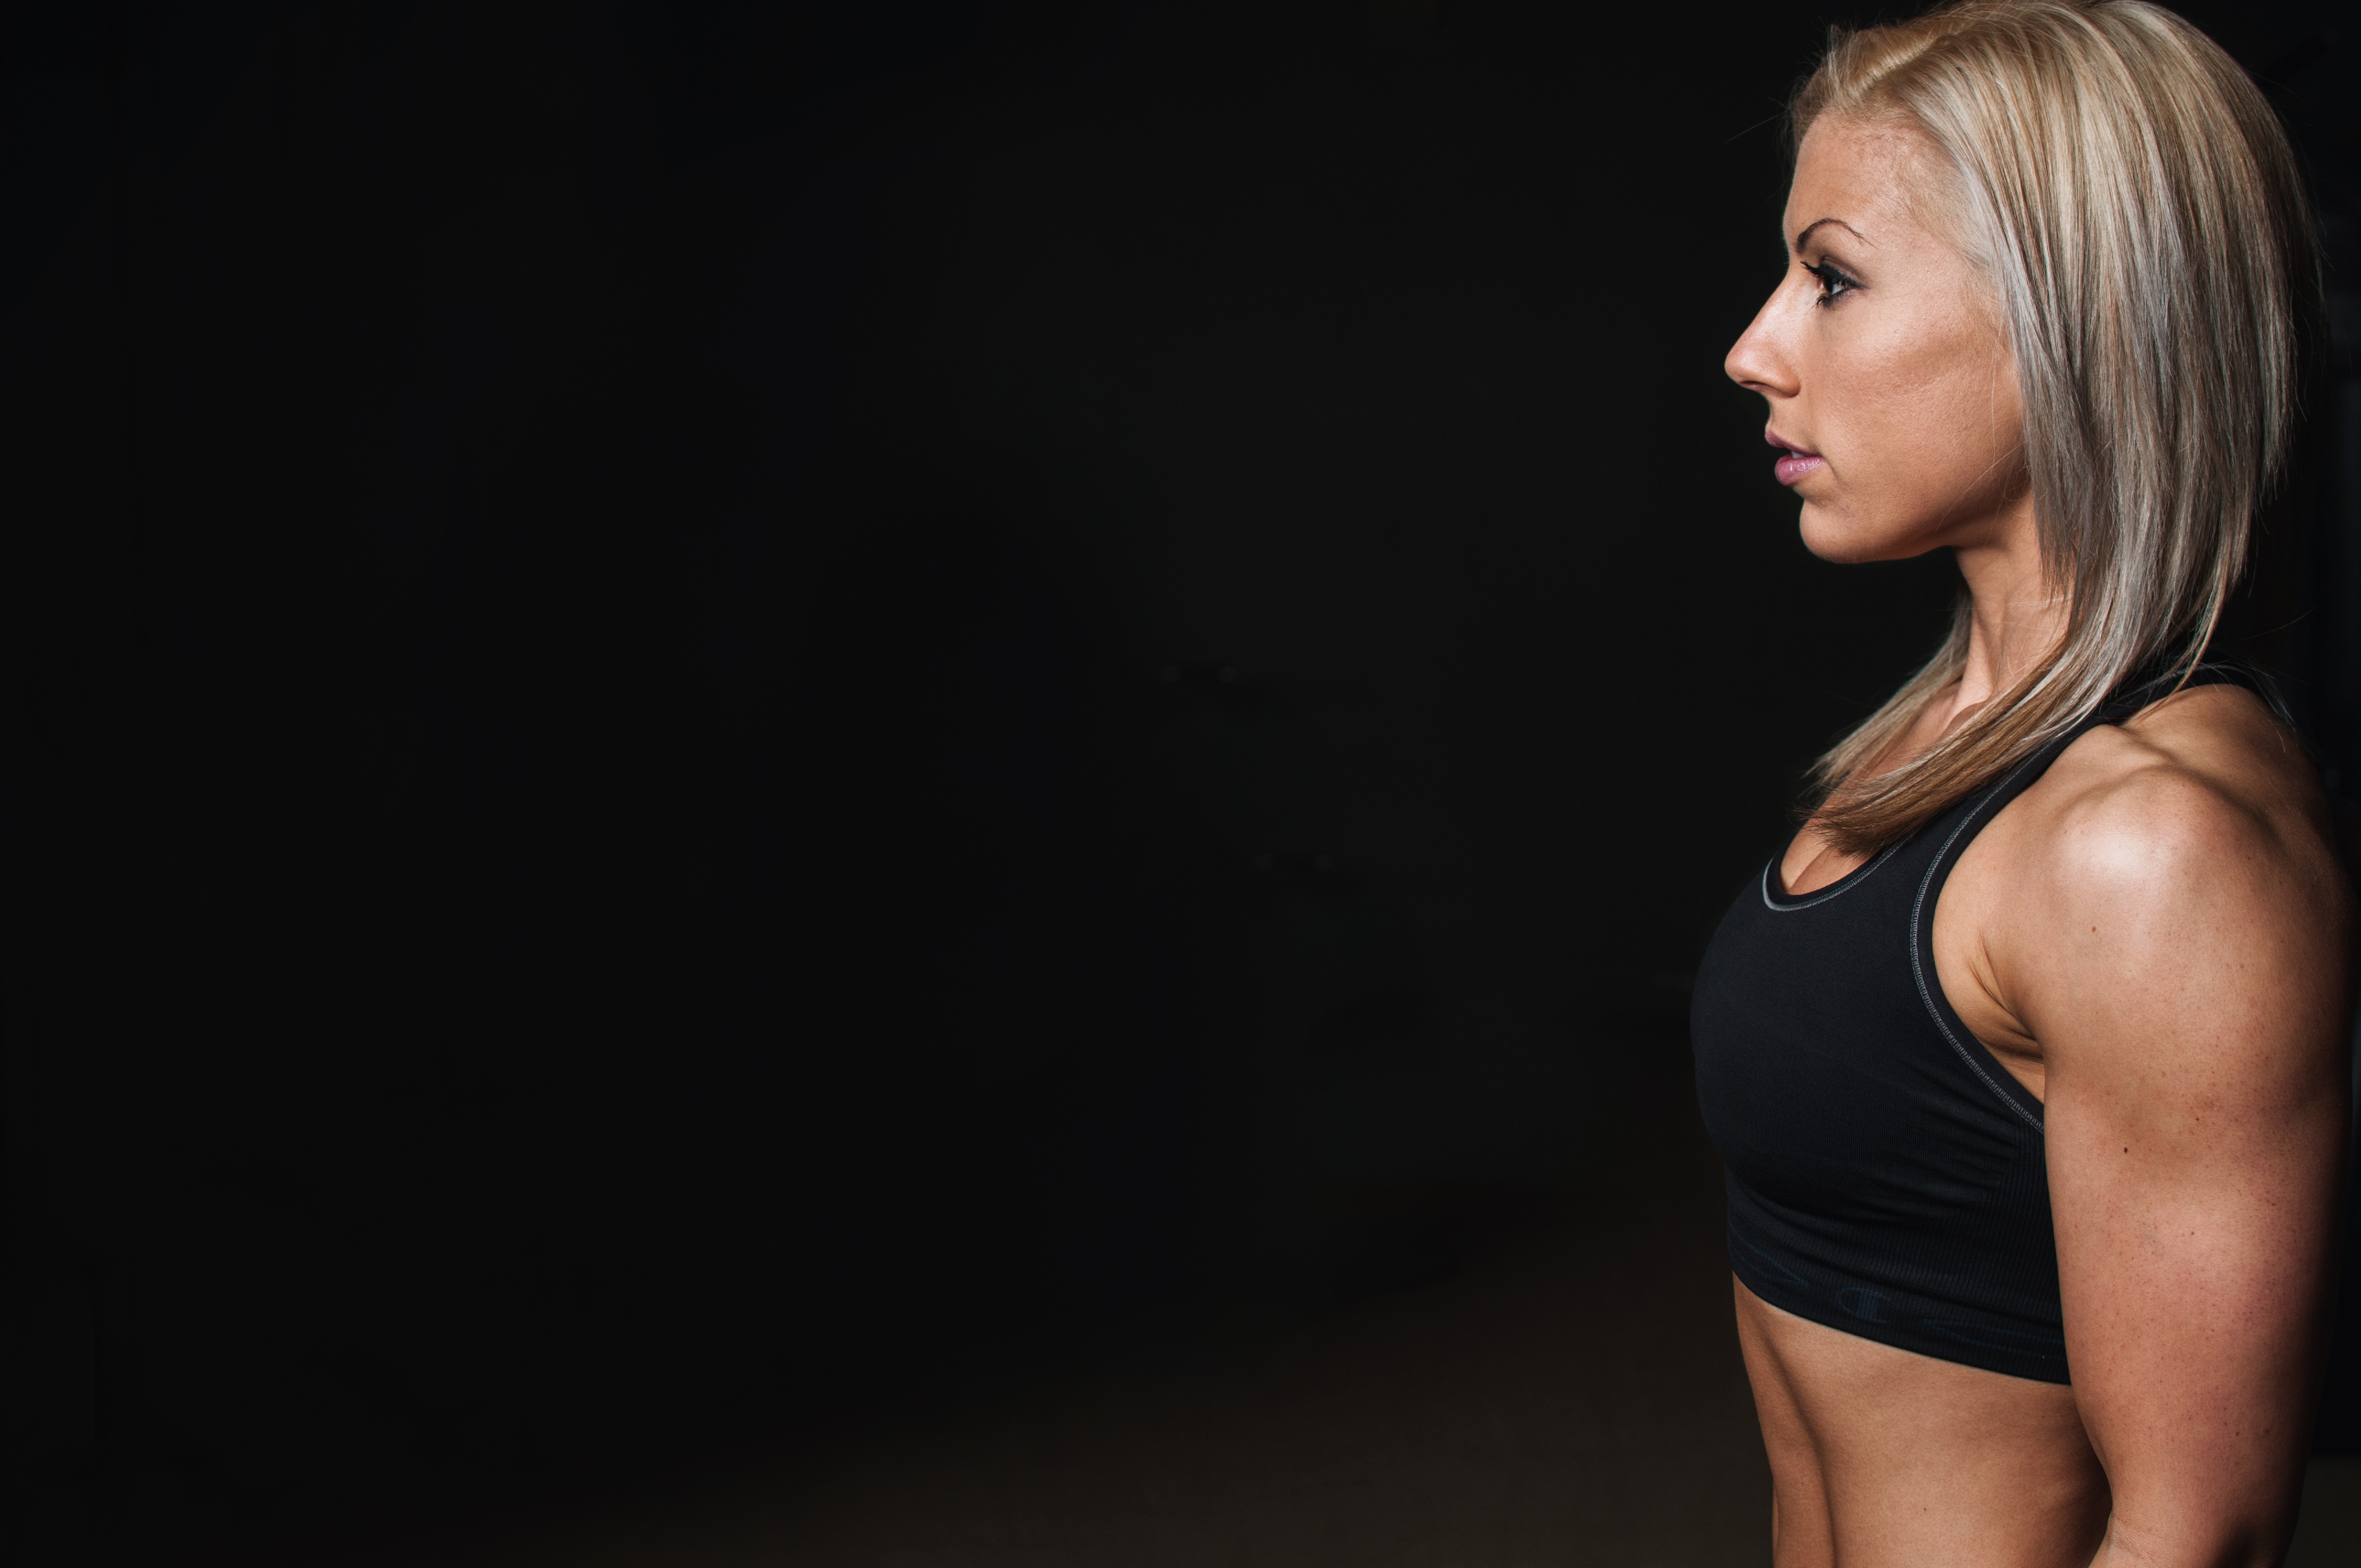
person, woman, sport, female, model, young, equipment, training, studio, exercise, lifestyle, healthy, arm, blonde, fitness, gym, muscular, workout, muscle, human body, power, body, fit, bodybuilding, strong, athlete, active, strength, photo shoot, muscles, side face